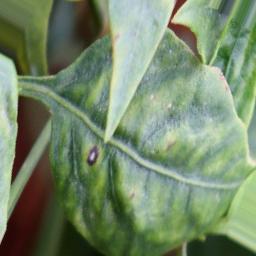
Label: cercospora